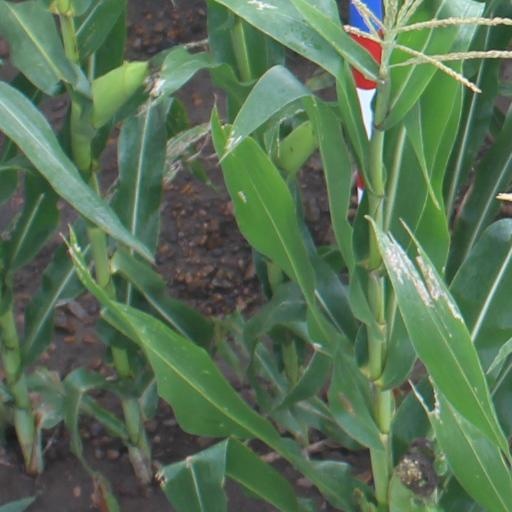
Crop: maize; corn